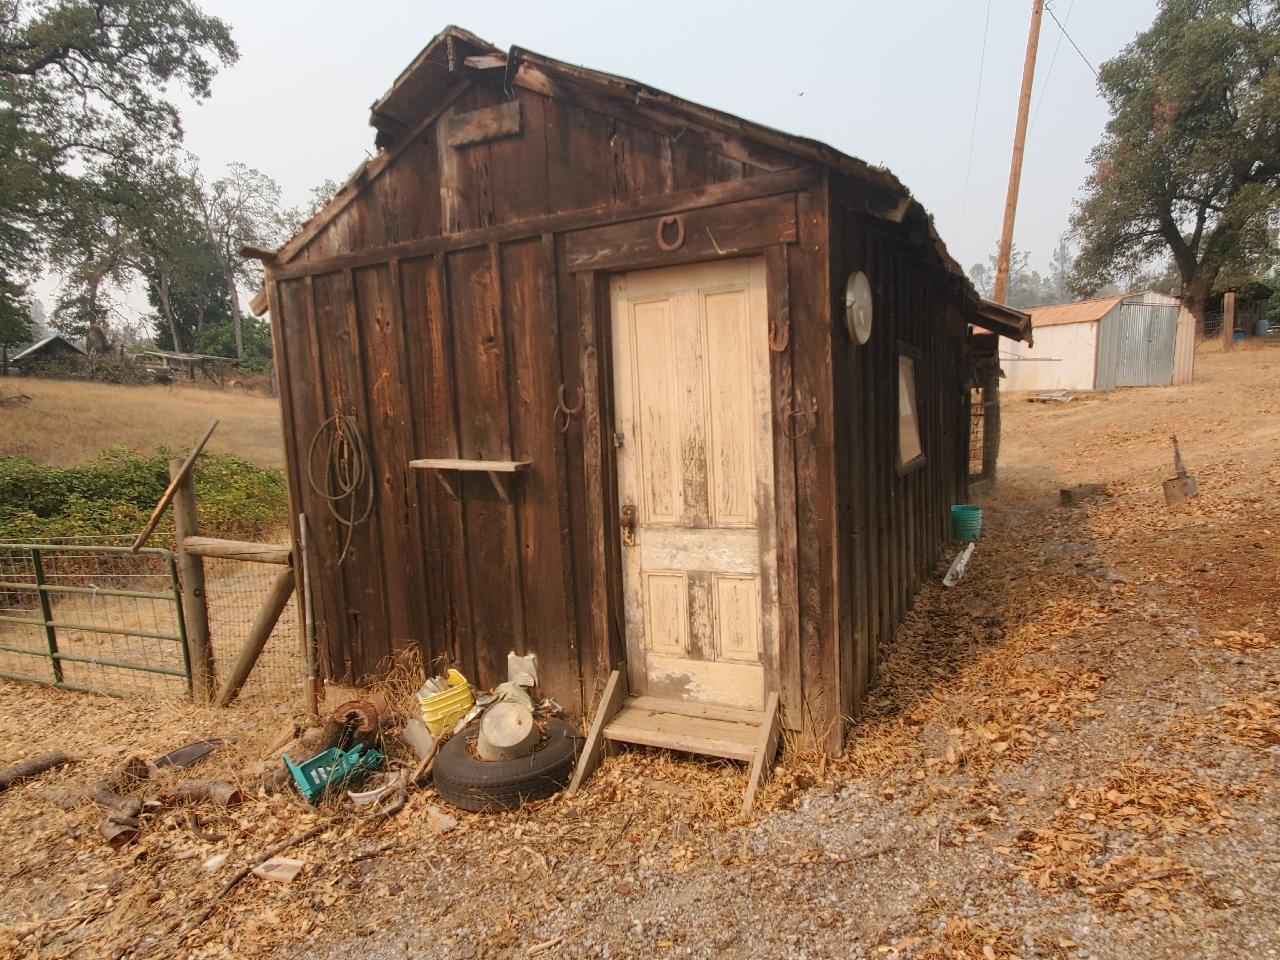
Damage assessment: no_damage